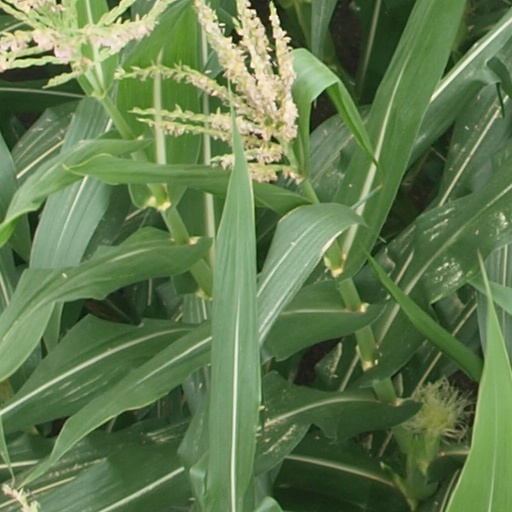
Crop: maize; corn